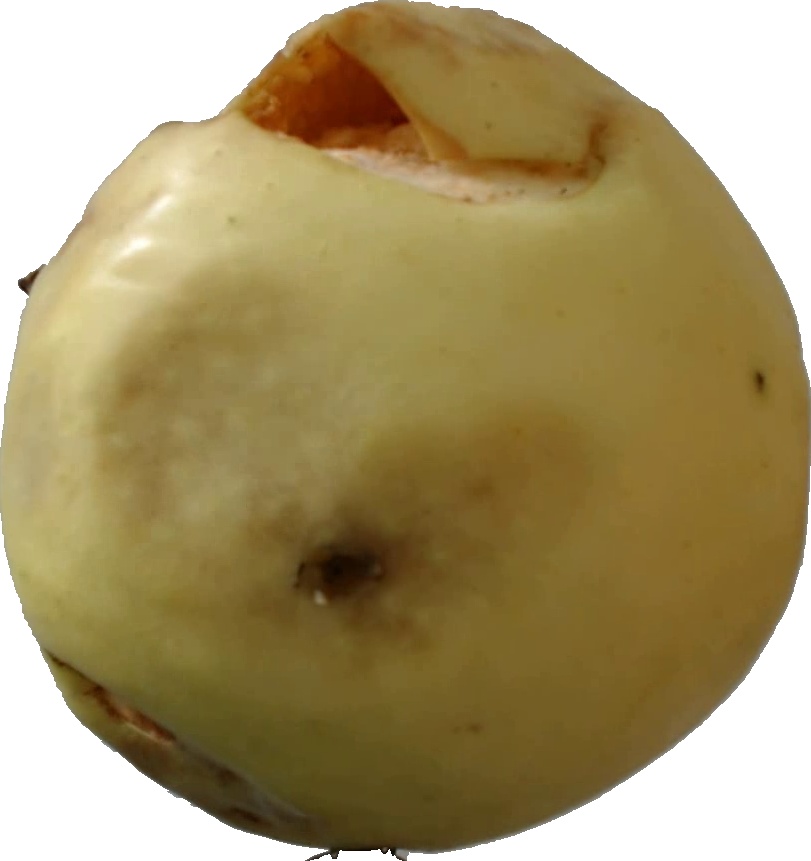
Label: apple_hit_1